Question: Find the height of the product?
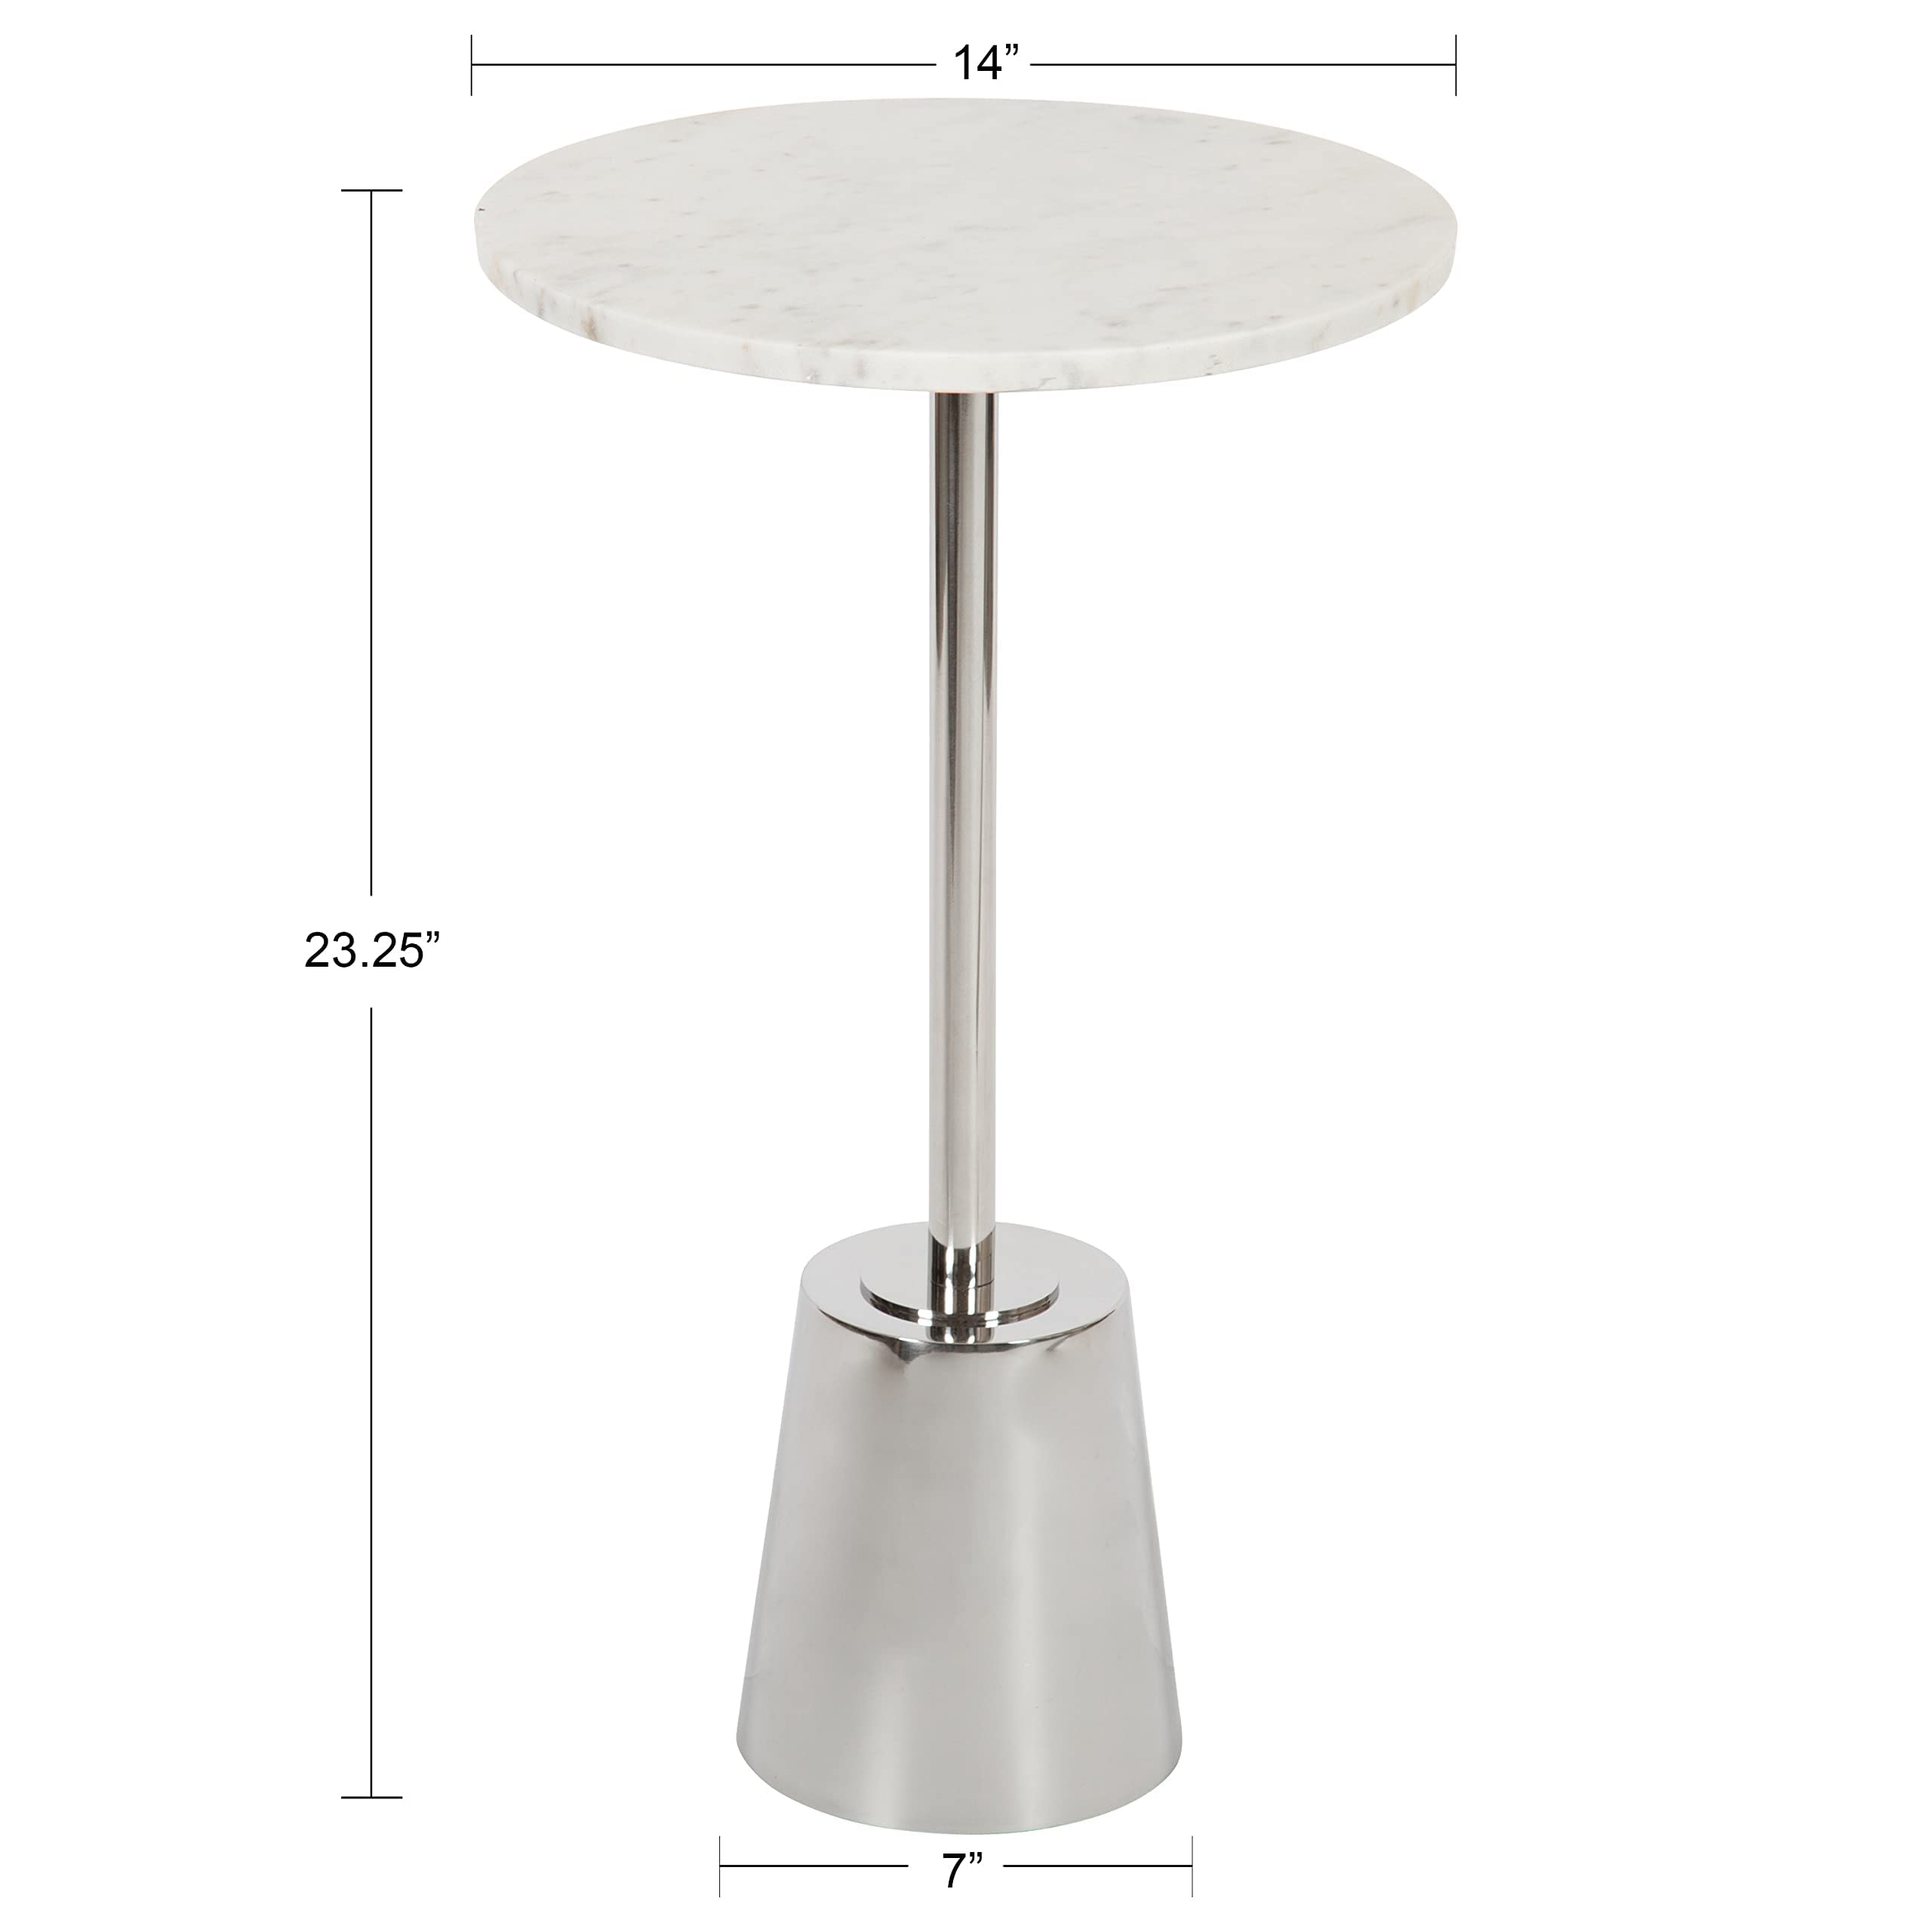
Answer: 23.25 inch